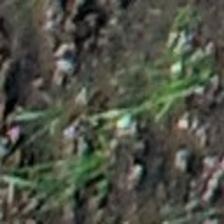
Label: clustered